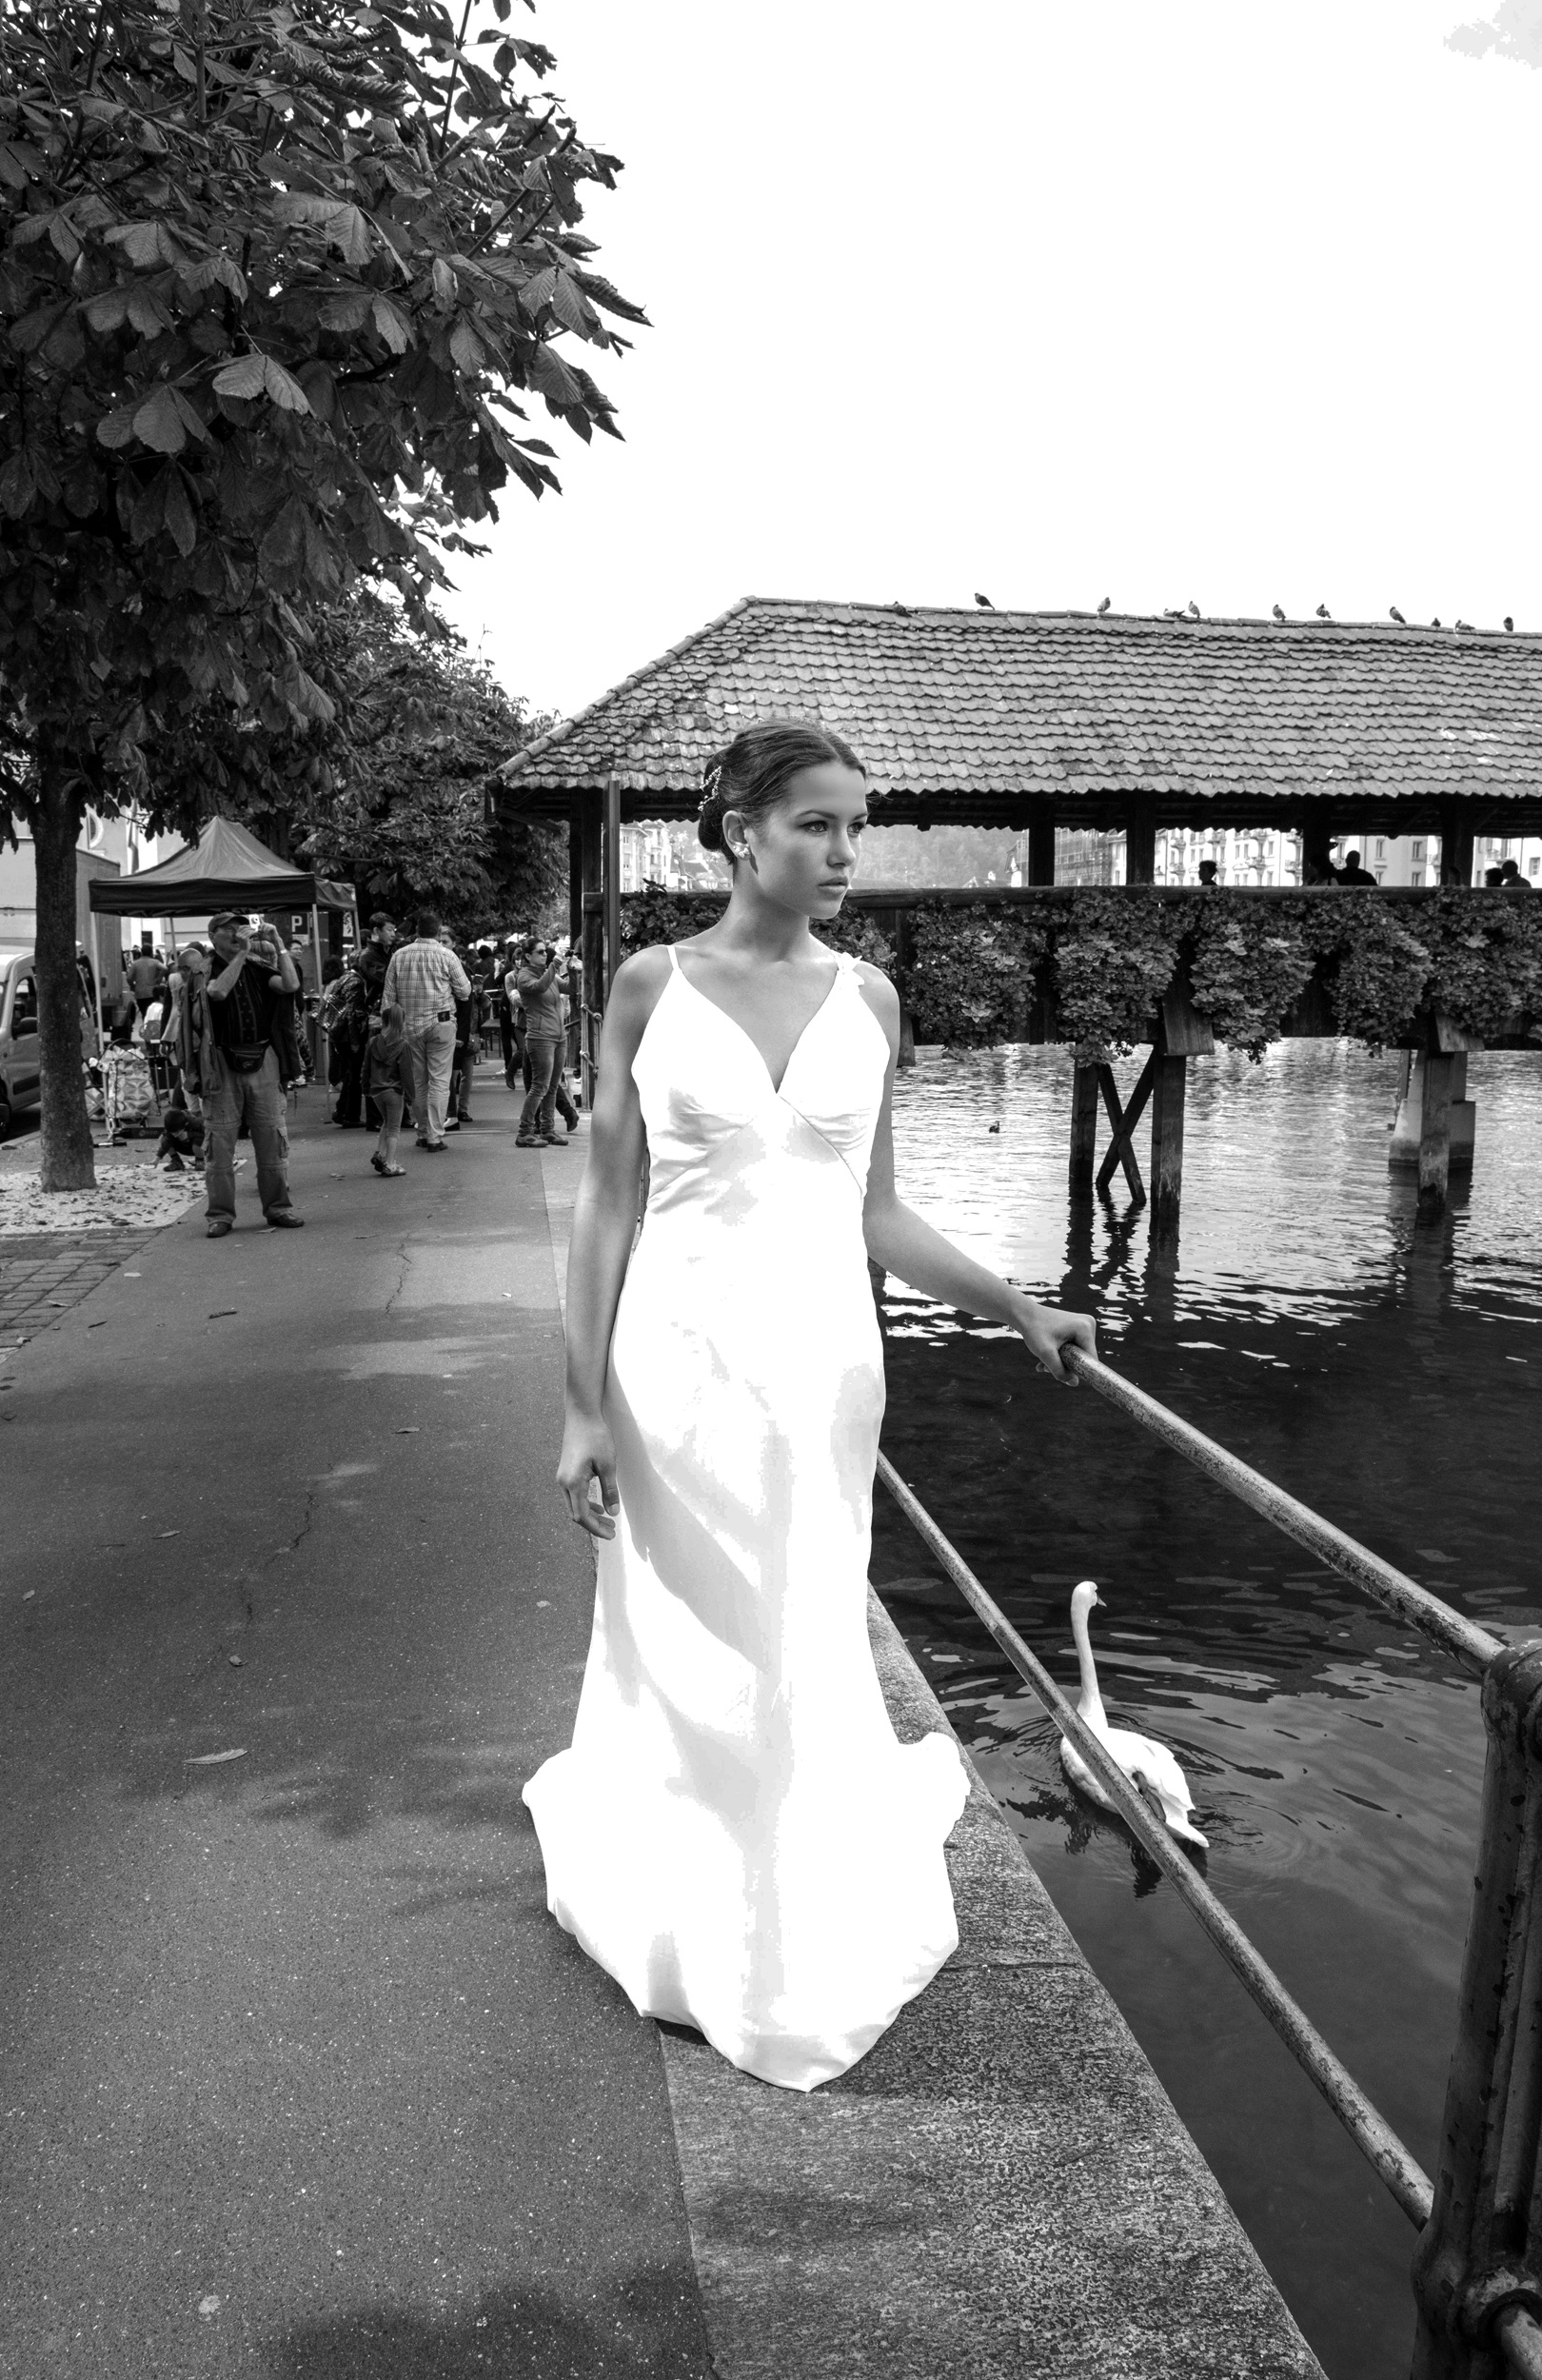
man, black and white, woman, white, photography, sitting, romantic, clothing, black, monochrome, wedding, wedding dress, bride, groom, dress, luxury, photograph, beauty, image, gown, veil, monochrome photography, human positions